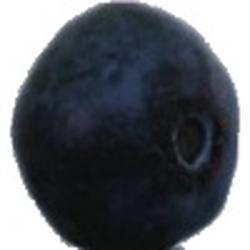
Label: Blueberry